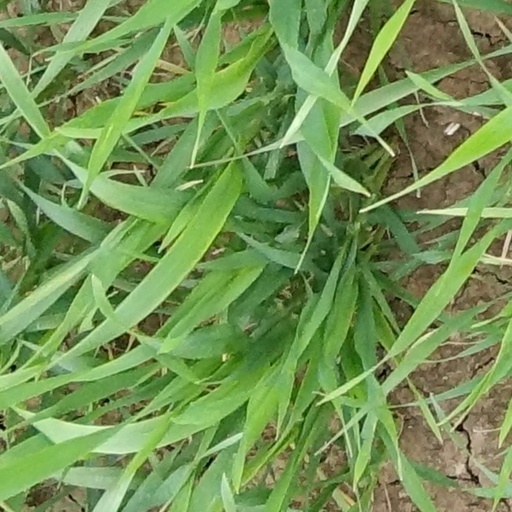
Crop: wheat